Uniola paniculata

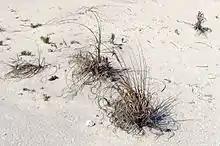
"U. paniculata" colonizing a sand dune at Dr. Von D. Mizell-Eula Johnson State Park, Florida.

Due to the harsh conditions in which it grows, "U. paniculata" has little competition from other plants. It is heat tolerant and highly resistant to drought, salinity and brief inundation by sea water. It grows in loose sand rather than finer-grained silty or clay-rich soils and does not tolerate water-logging. The plants tend to trap blowing sand, and burial of the plant base by sand stimulates growth and helps the plant spread by tacking down the rhizomes.